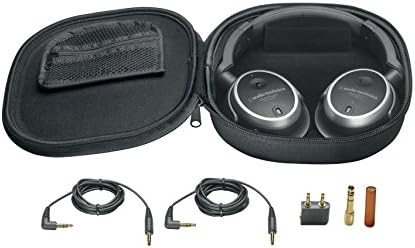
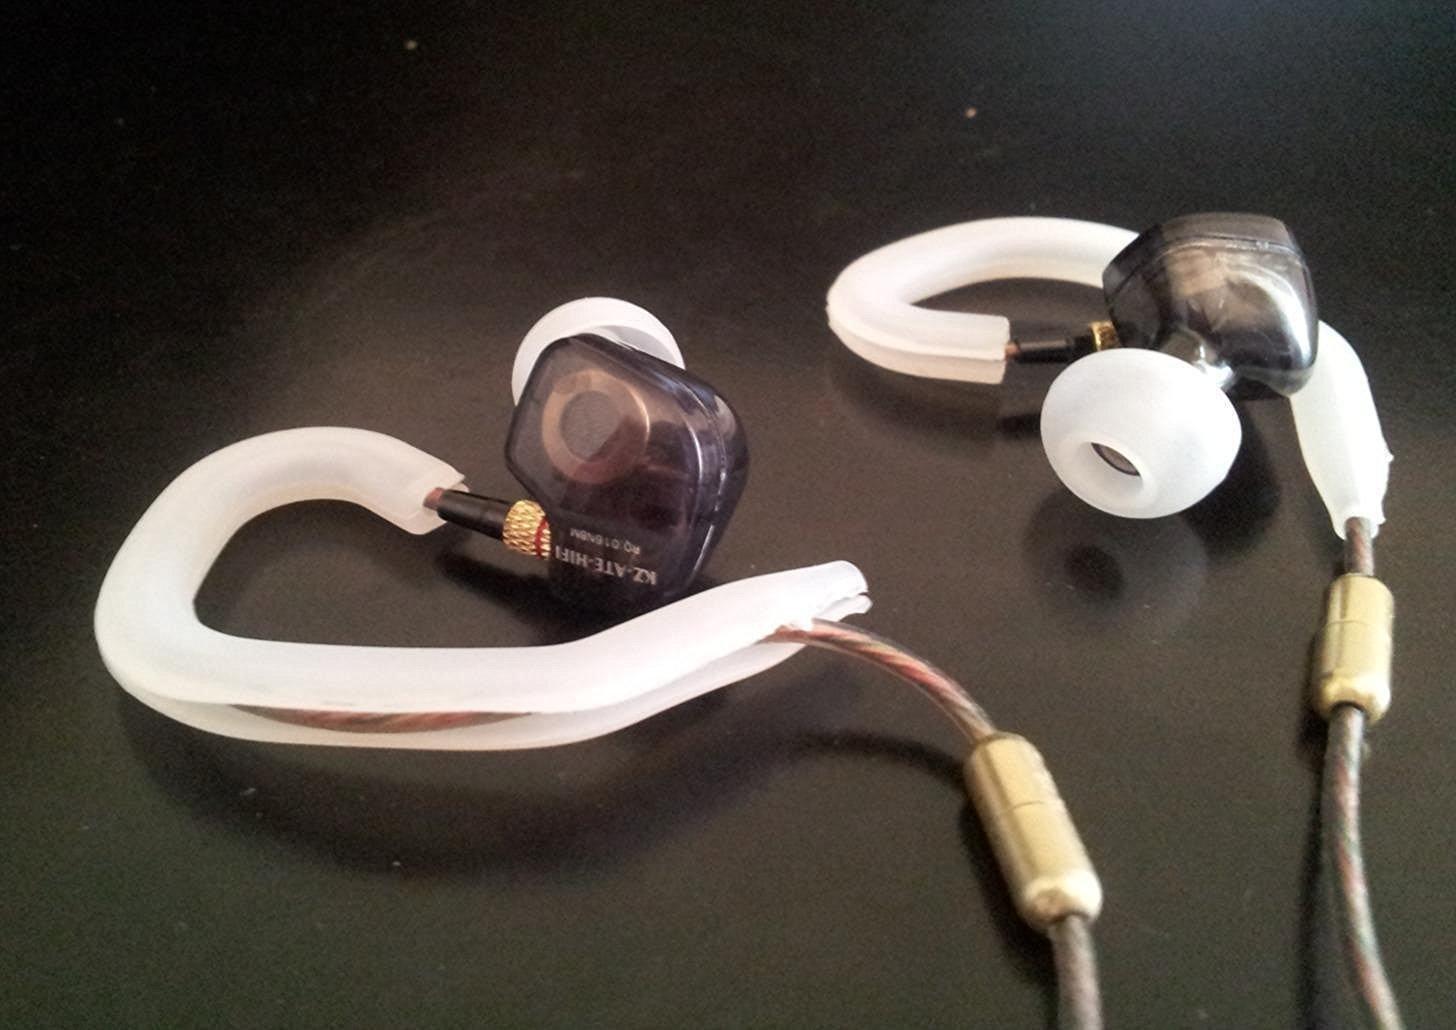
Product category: headphones
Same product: no